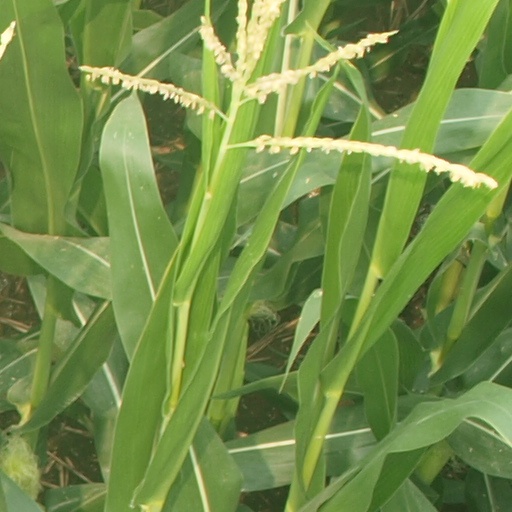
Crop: maize; corn